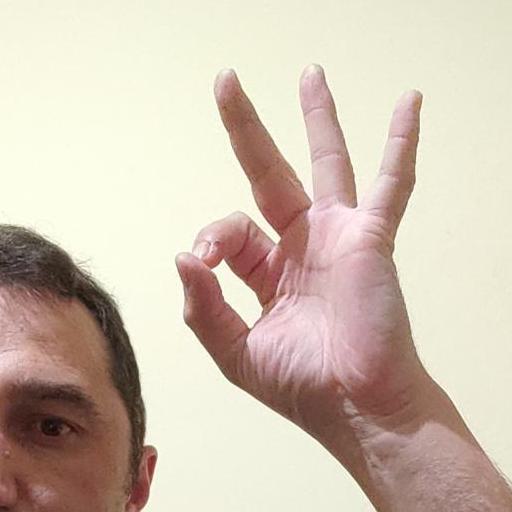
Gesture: ok